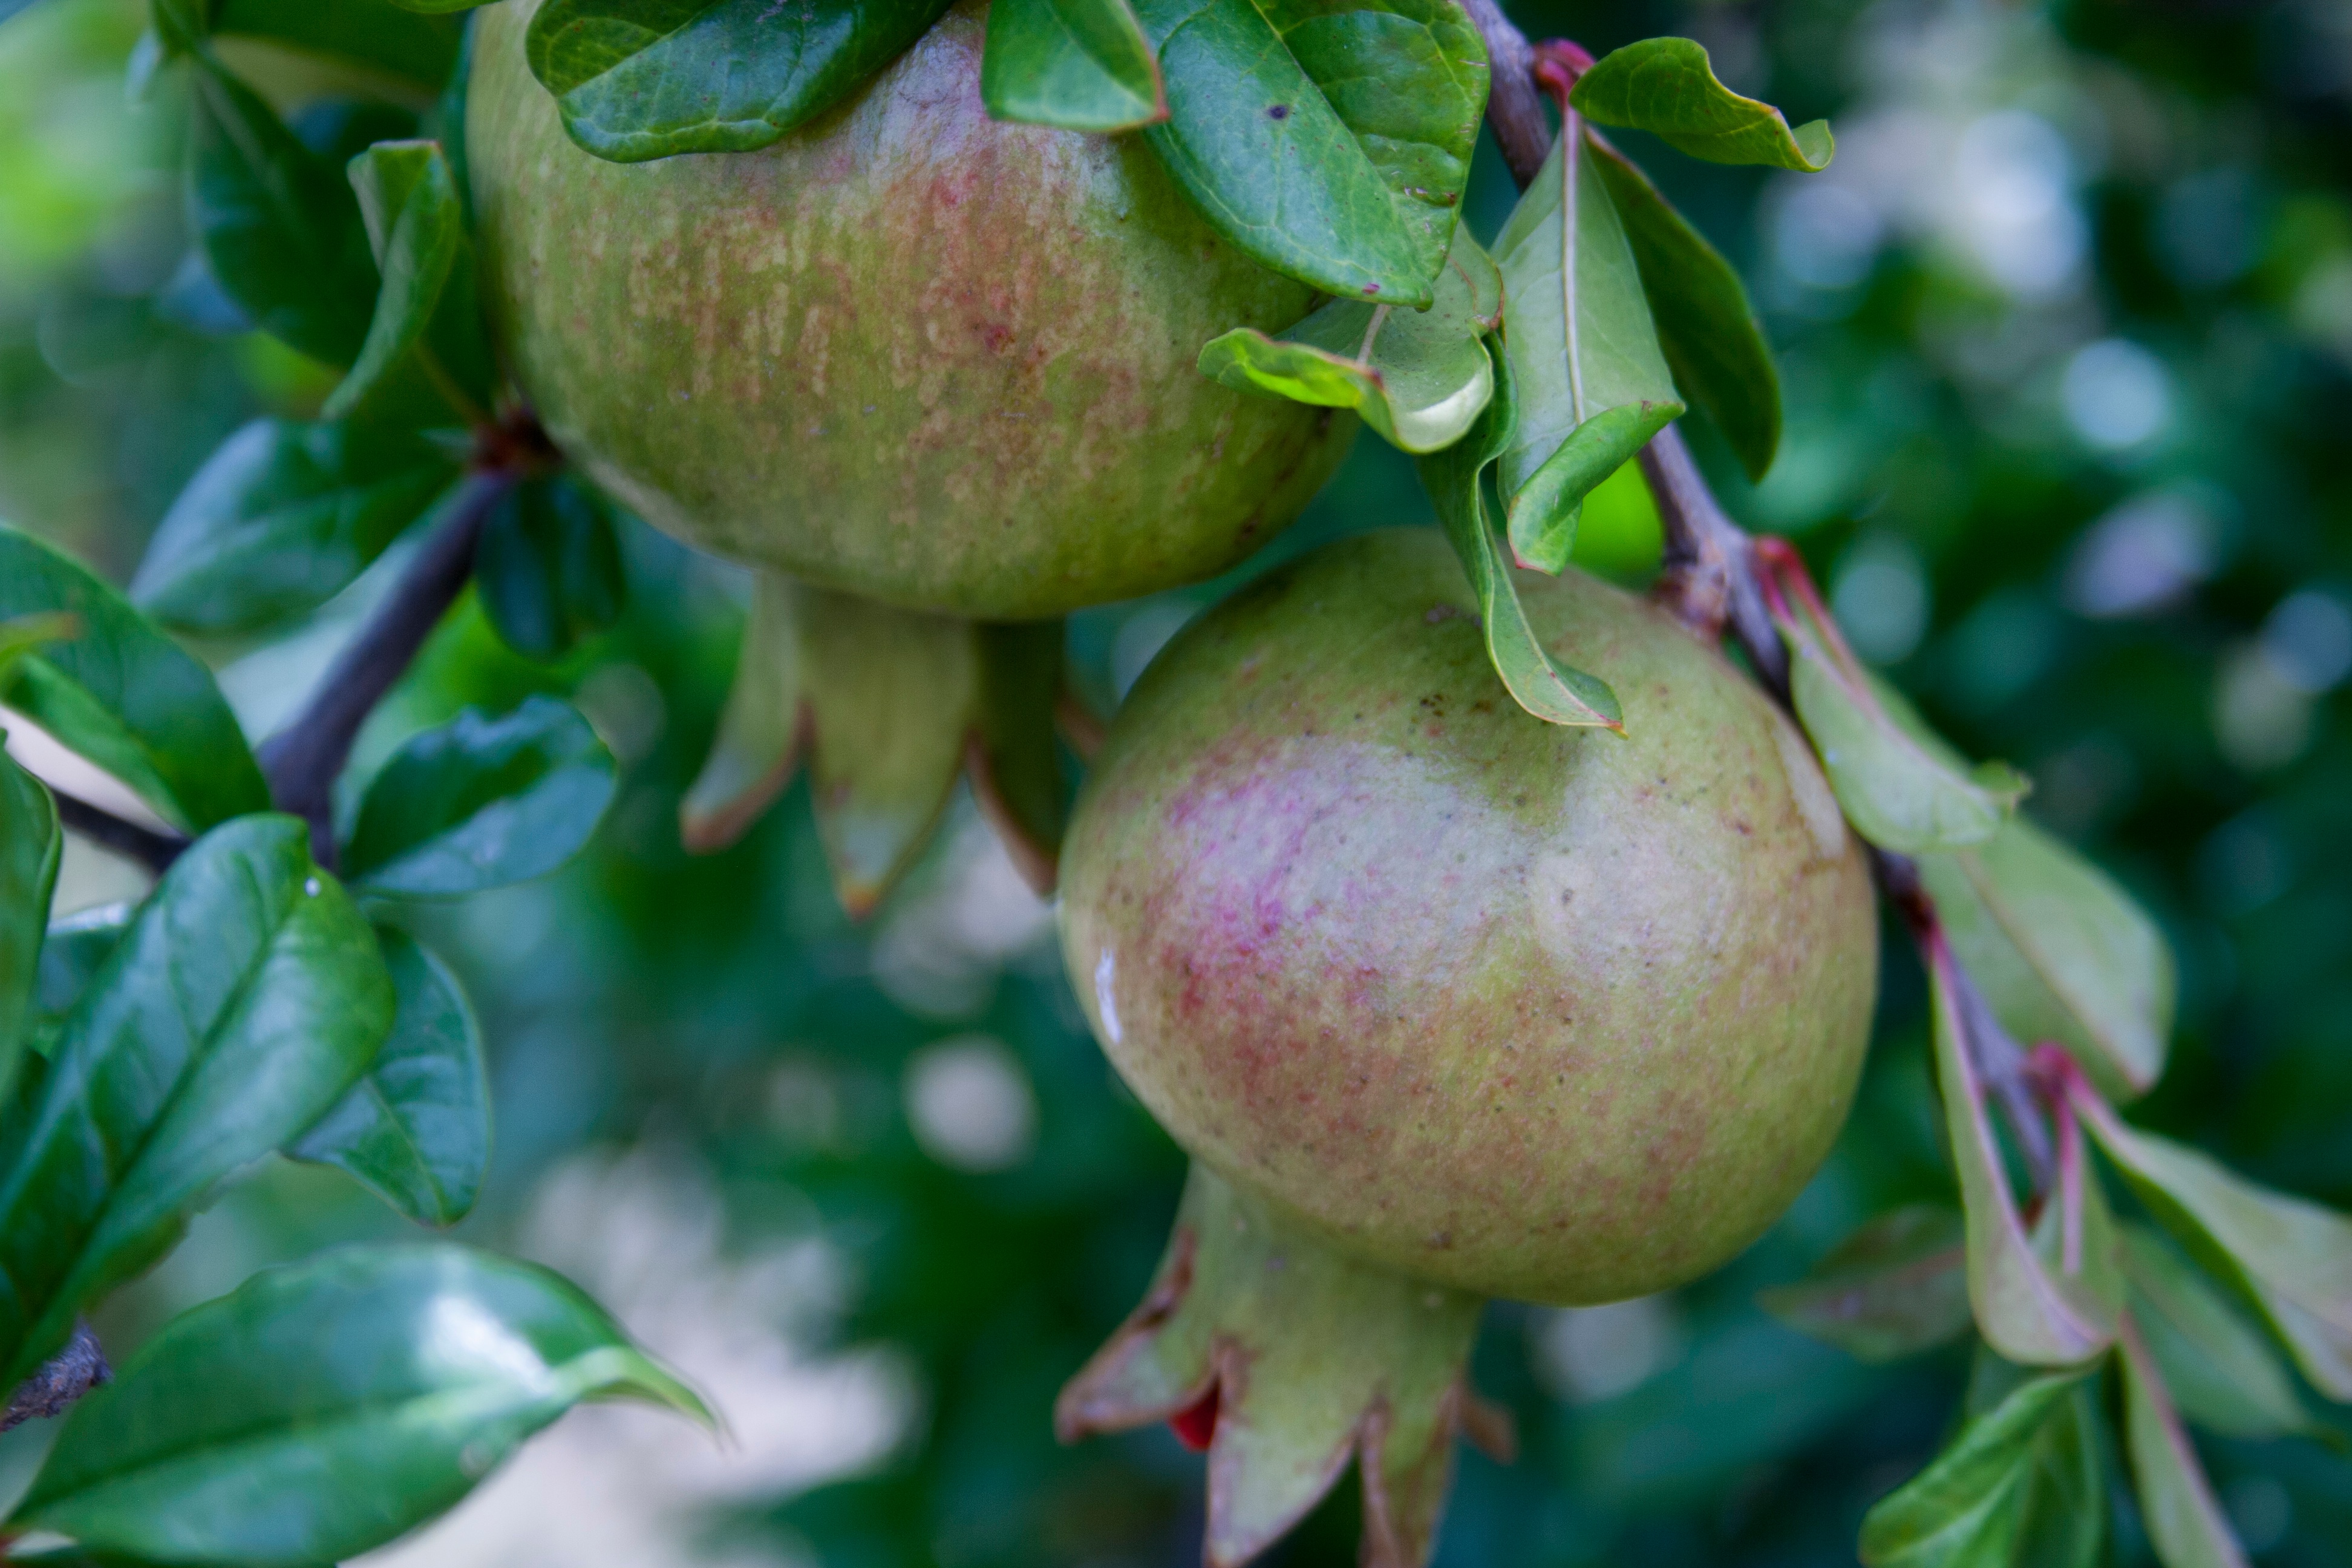
apple, tree, branch, plant, fruit, flower, food, produce, flowering plant, rose family, land plant